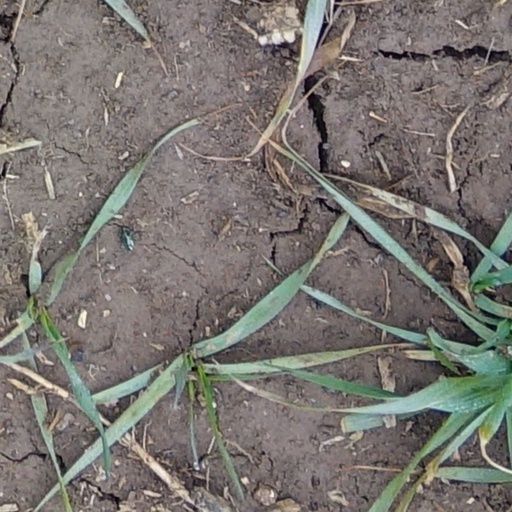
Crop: wheat